Old Council Offices, Camborne

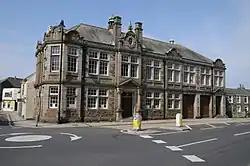
Old Council Offices, Camborne

The Old Council Offices are in Trevenson Street, Camborne, Cornwall, England. The building, which was used as the offices of Camborne-Redruth Urban District Council and is currently vacant, is a grade II listed building.